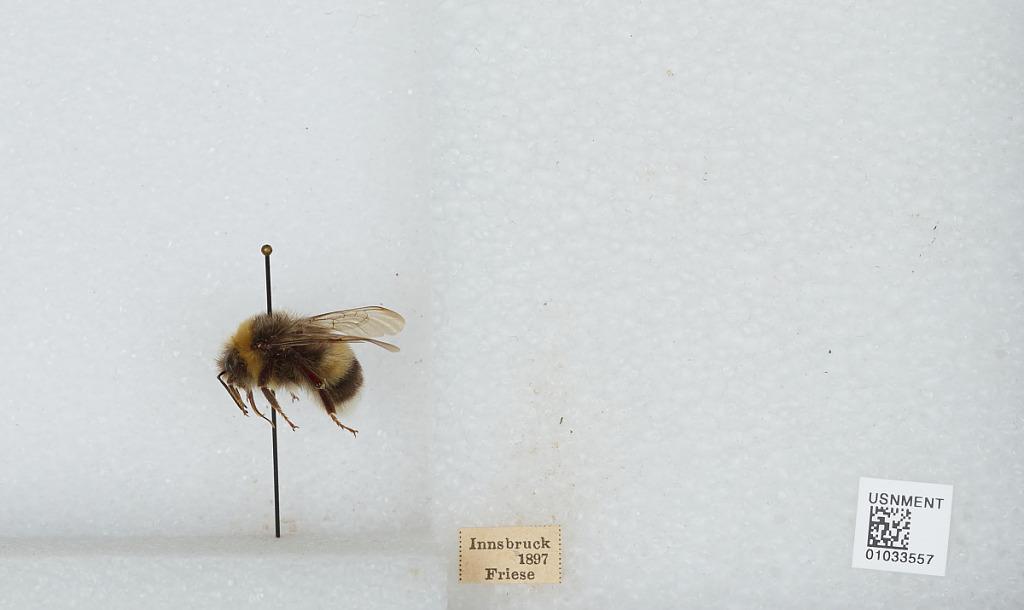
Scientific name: Bombus (Bombus) terrestris (Linnaeus)
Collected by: Friese
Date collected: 1897--
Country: Austria
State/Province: Tyrol
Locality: Innsbruck
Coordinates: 47.27, 11.38